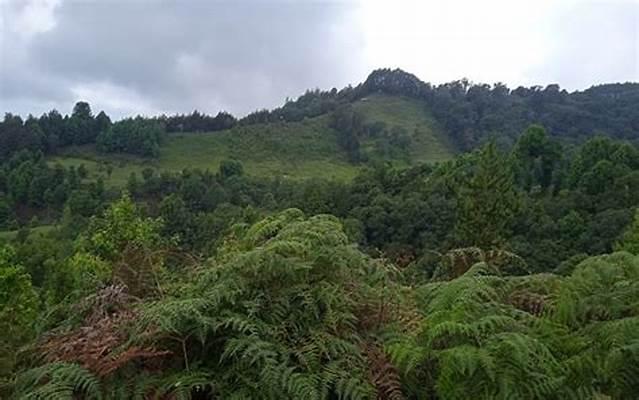
Eneo la kijani la mazingira haya ni asili. Kuna miti mingi na mimea ya aina mbalimbali, kuna milima inayofunika mandhari yote huku anga likiwa na mawingu meupe. Hii inatengeneza taswira ya utulivu na uzuri wa asili.